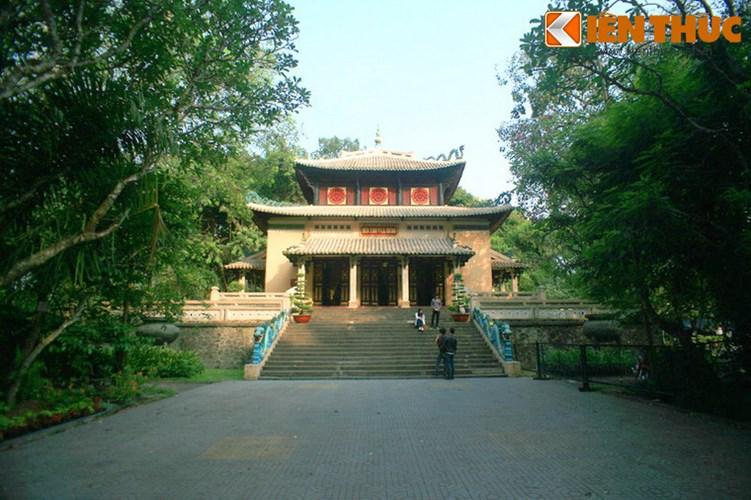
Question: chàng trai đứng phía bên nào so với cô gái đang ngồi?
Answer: đứng phía bên trái cô gái